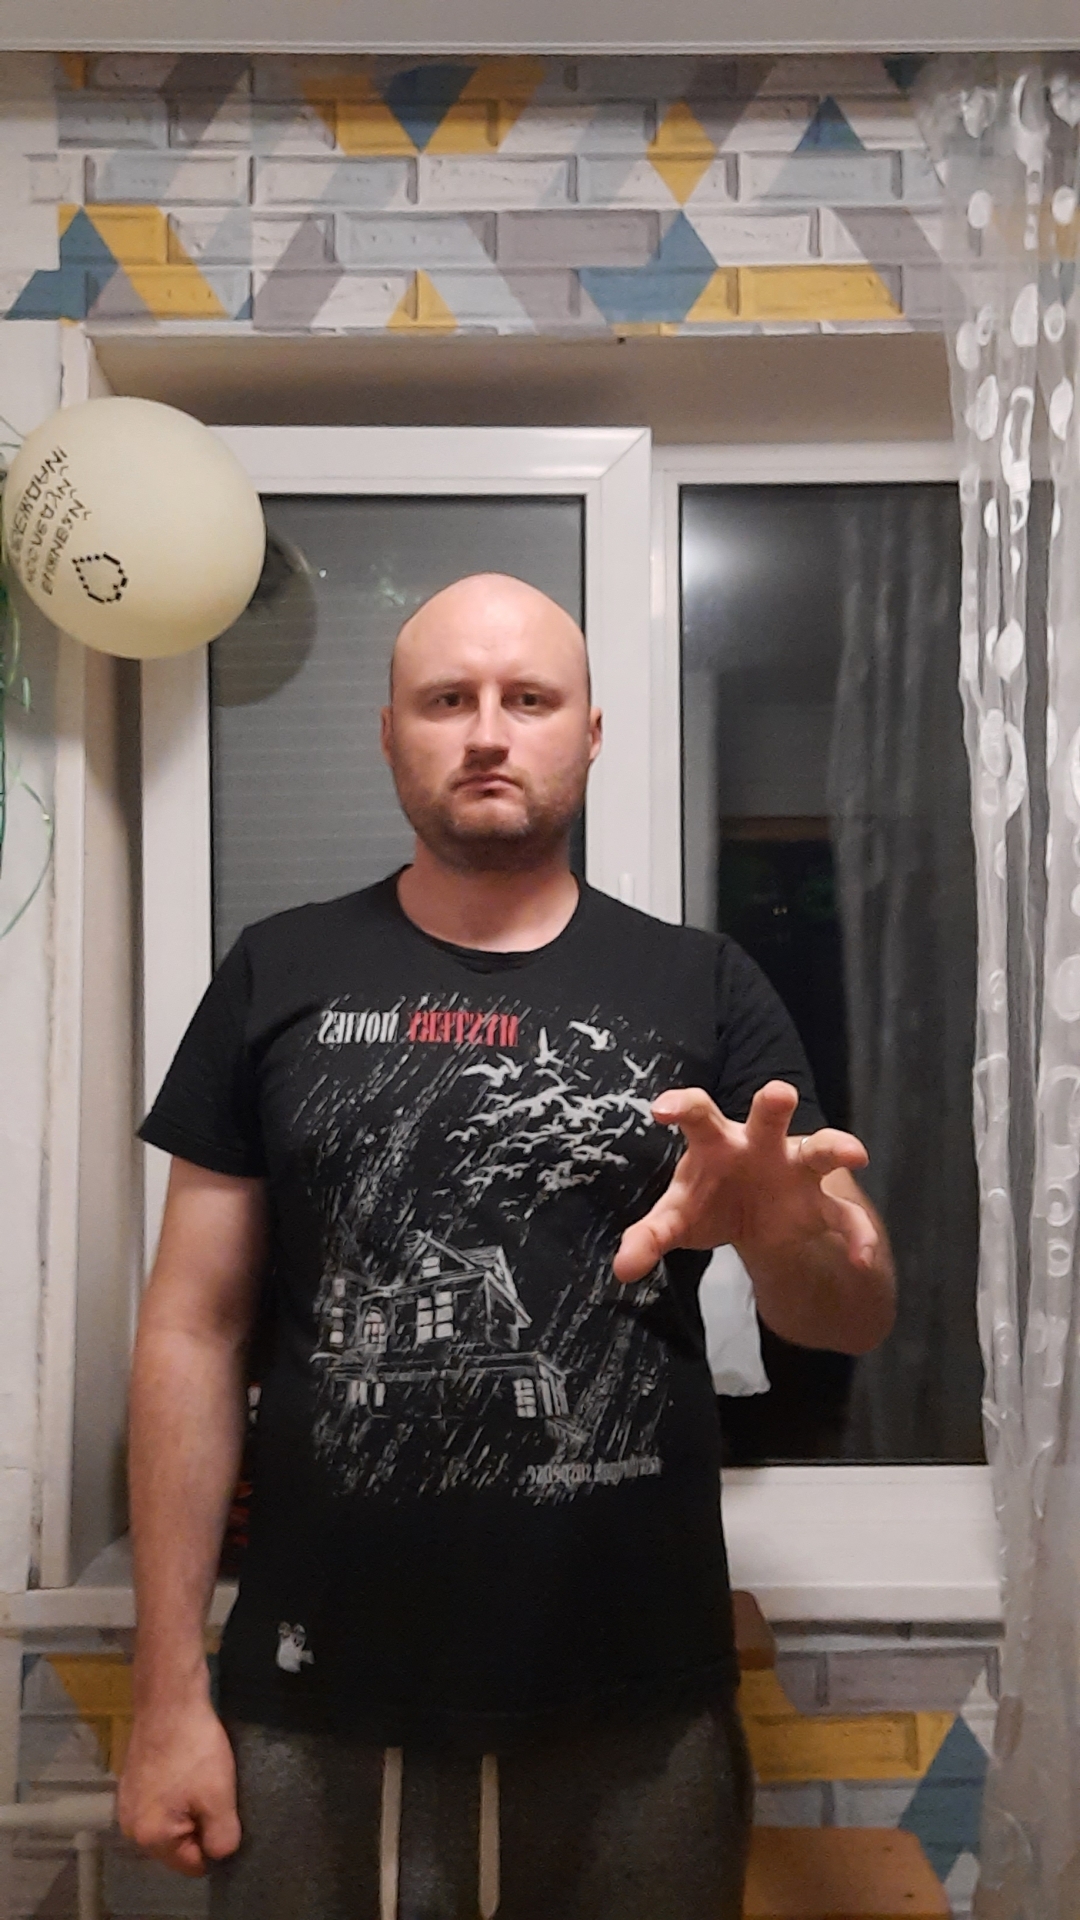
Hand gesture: grabbing